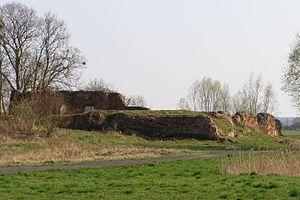
Les Pałuki sont une région historique et ethnographique de Pologne, située dans le centre du pays, entre la Grande-Pologne, la Cujavie et la Poméranie. Administrativement, elle est située à cheval sur la voïvodie de Grande-Pologne et la voïvodie de Couïavie-Poméranie. La région est caractérisée par sa grande diversité de relief, de forêts et par ses nombreux lacs.